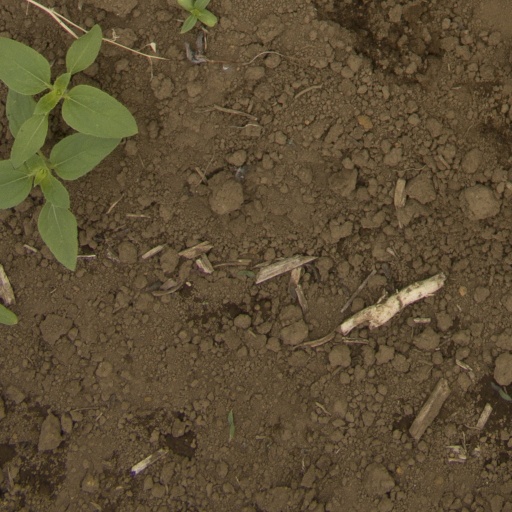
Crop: Jerusalem artichoke